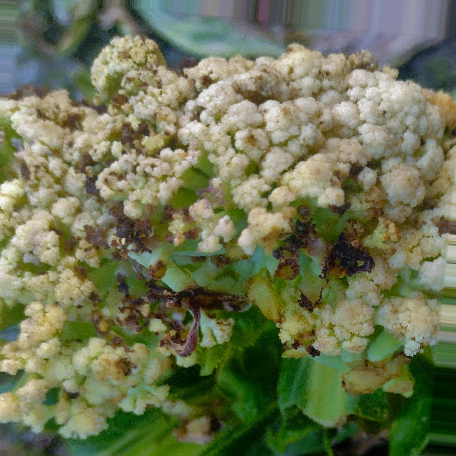
Label: Bacterial spot rot